Valley Arena Gardens

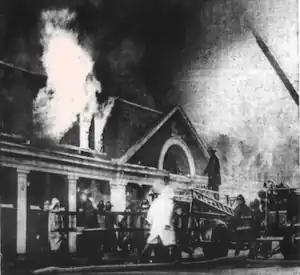
The Holyoke Fire Dept. fighting the Arena's final fire on May 12, 1960; from the front page of the Springfield Union.

Even before the second fire, the venue had begun to see a decline in its attendance for boxing matches as television gained popularity while stage shows and events that relied on audience attendance saw shrinking numbers across the country. On November 11, 1952, the boxing matchmaker, Joe Di Maria, resigned due to dwindling crowds that season. In contrast with its boxing, by the end of 1952, concerns had been raised by Holyoke police and fire departments about overcrowding at the venue's night club. On December 23, the police and fire chiefs held a conference stating that maximum capacities would be discussed with and enforced by the Arena's management, denying rumors that the venue was being given a pass.